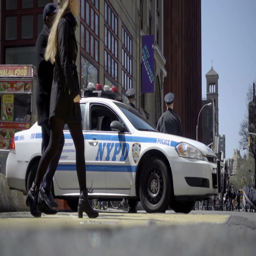
people crossing street on fall day with police car - low angle .